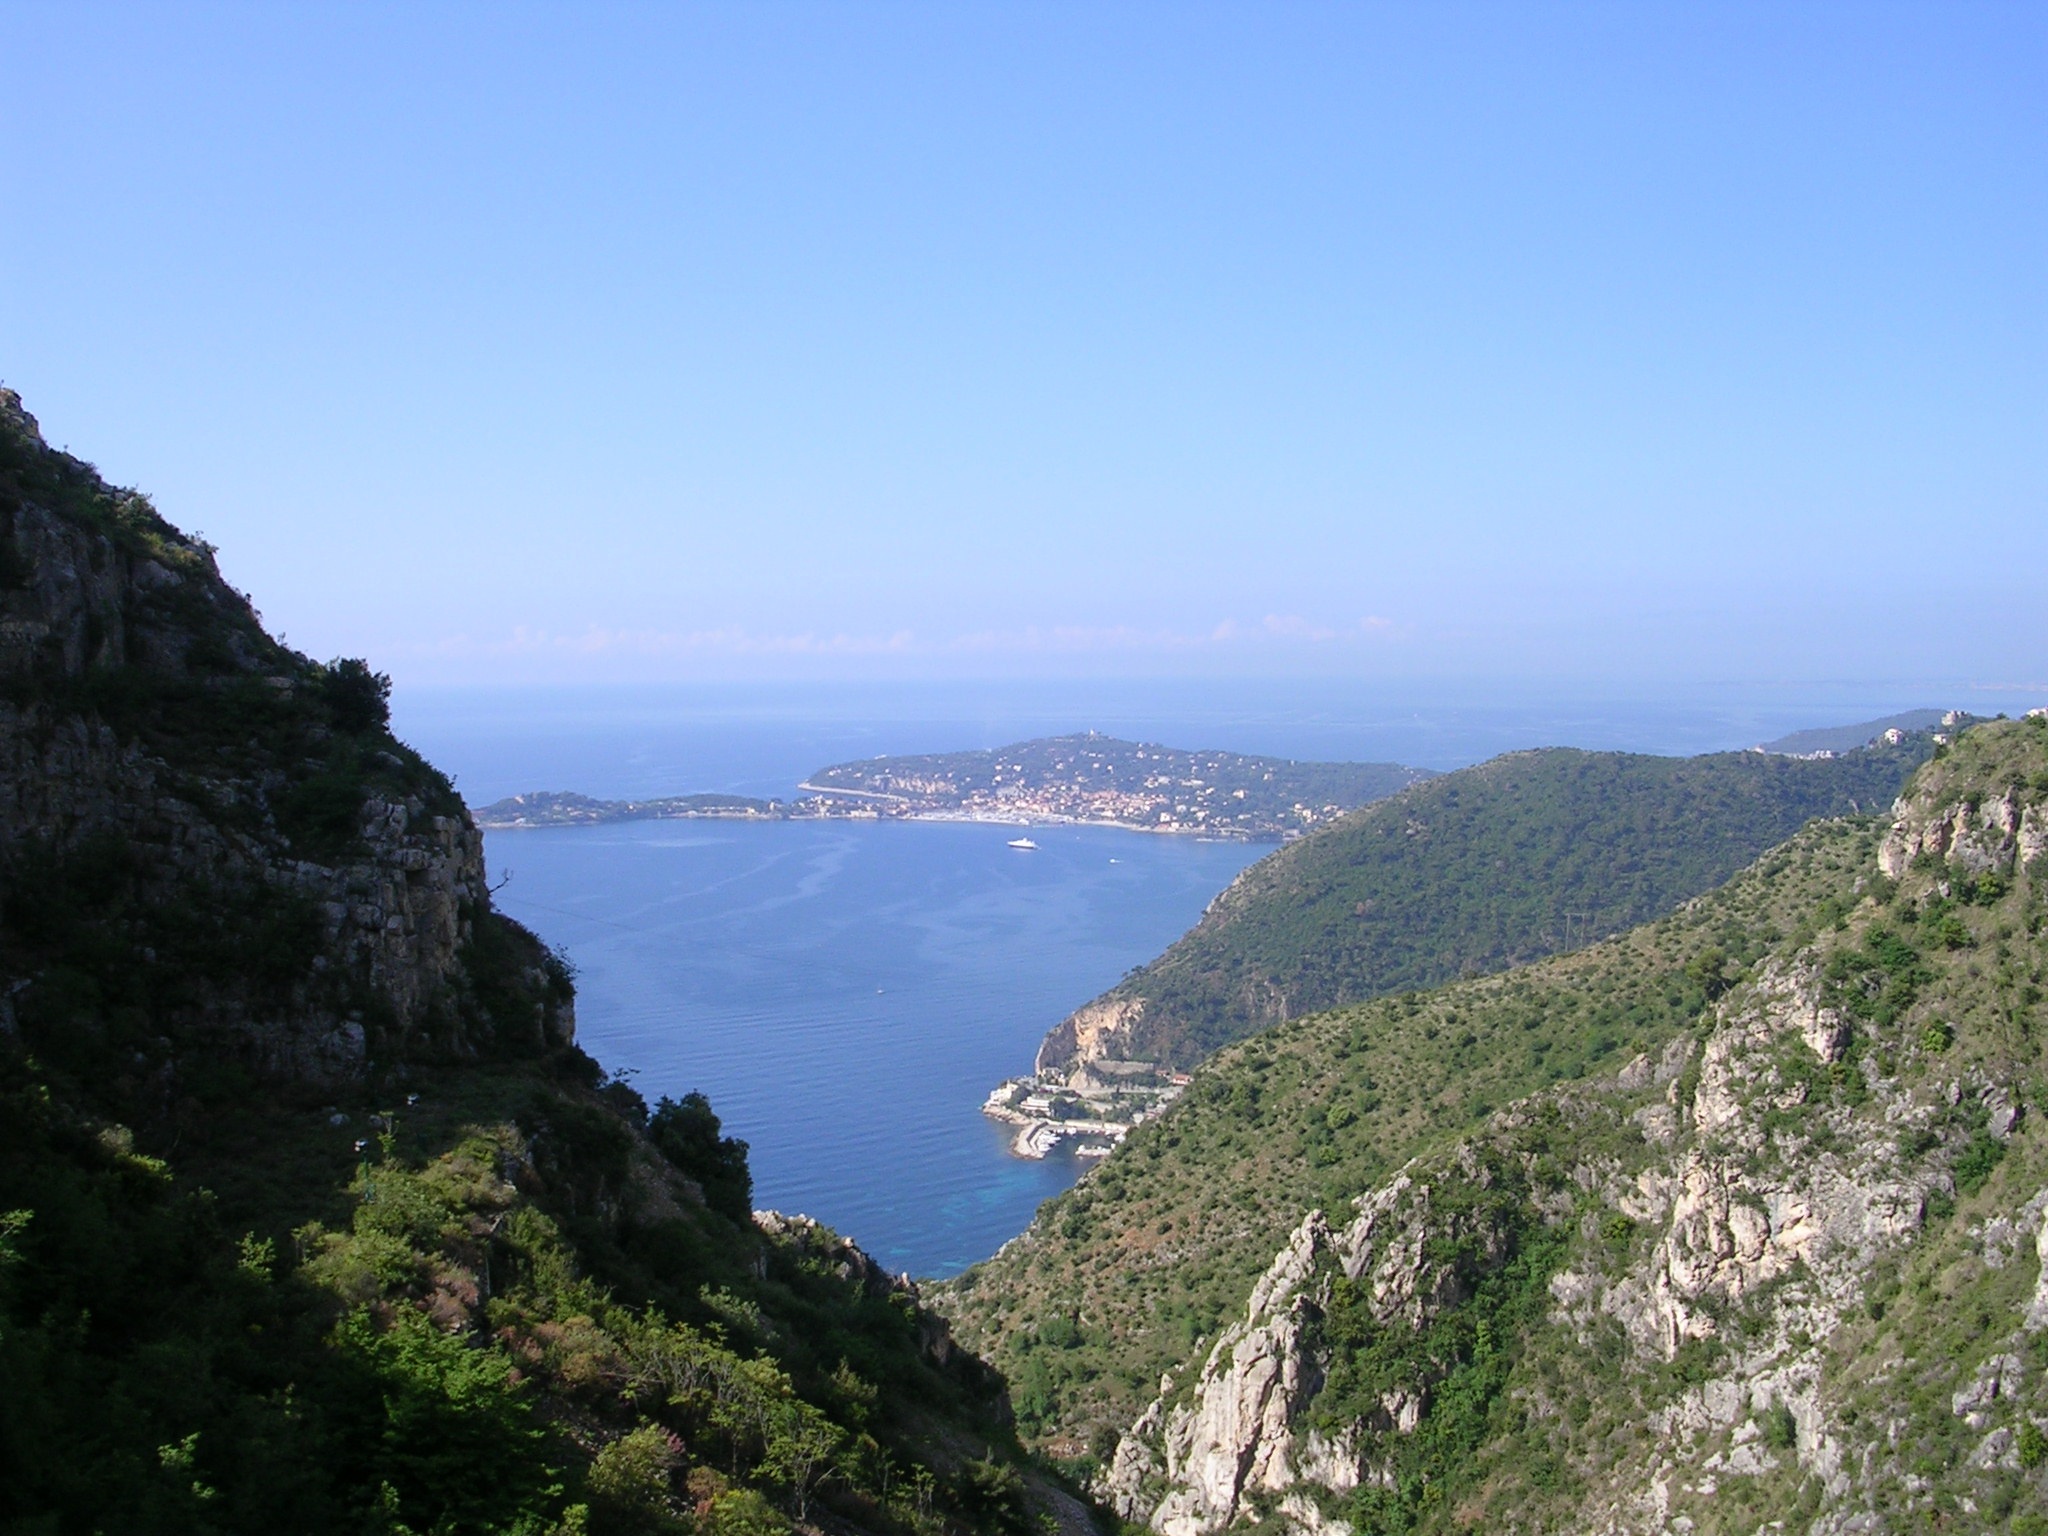
landscape, sea, coast, water, walking, mountain, hill, lake, adventure, mountain range, cliff, france, panoramic, mediterranean, bay, fjord, terrain, ridge, azure, riviera, nice, loch, cape, landform, geographical feature, mountainous landforms